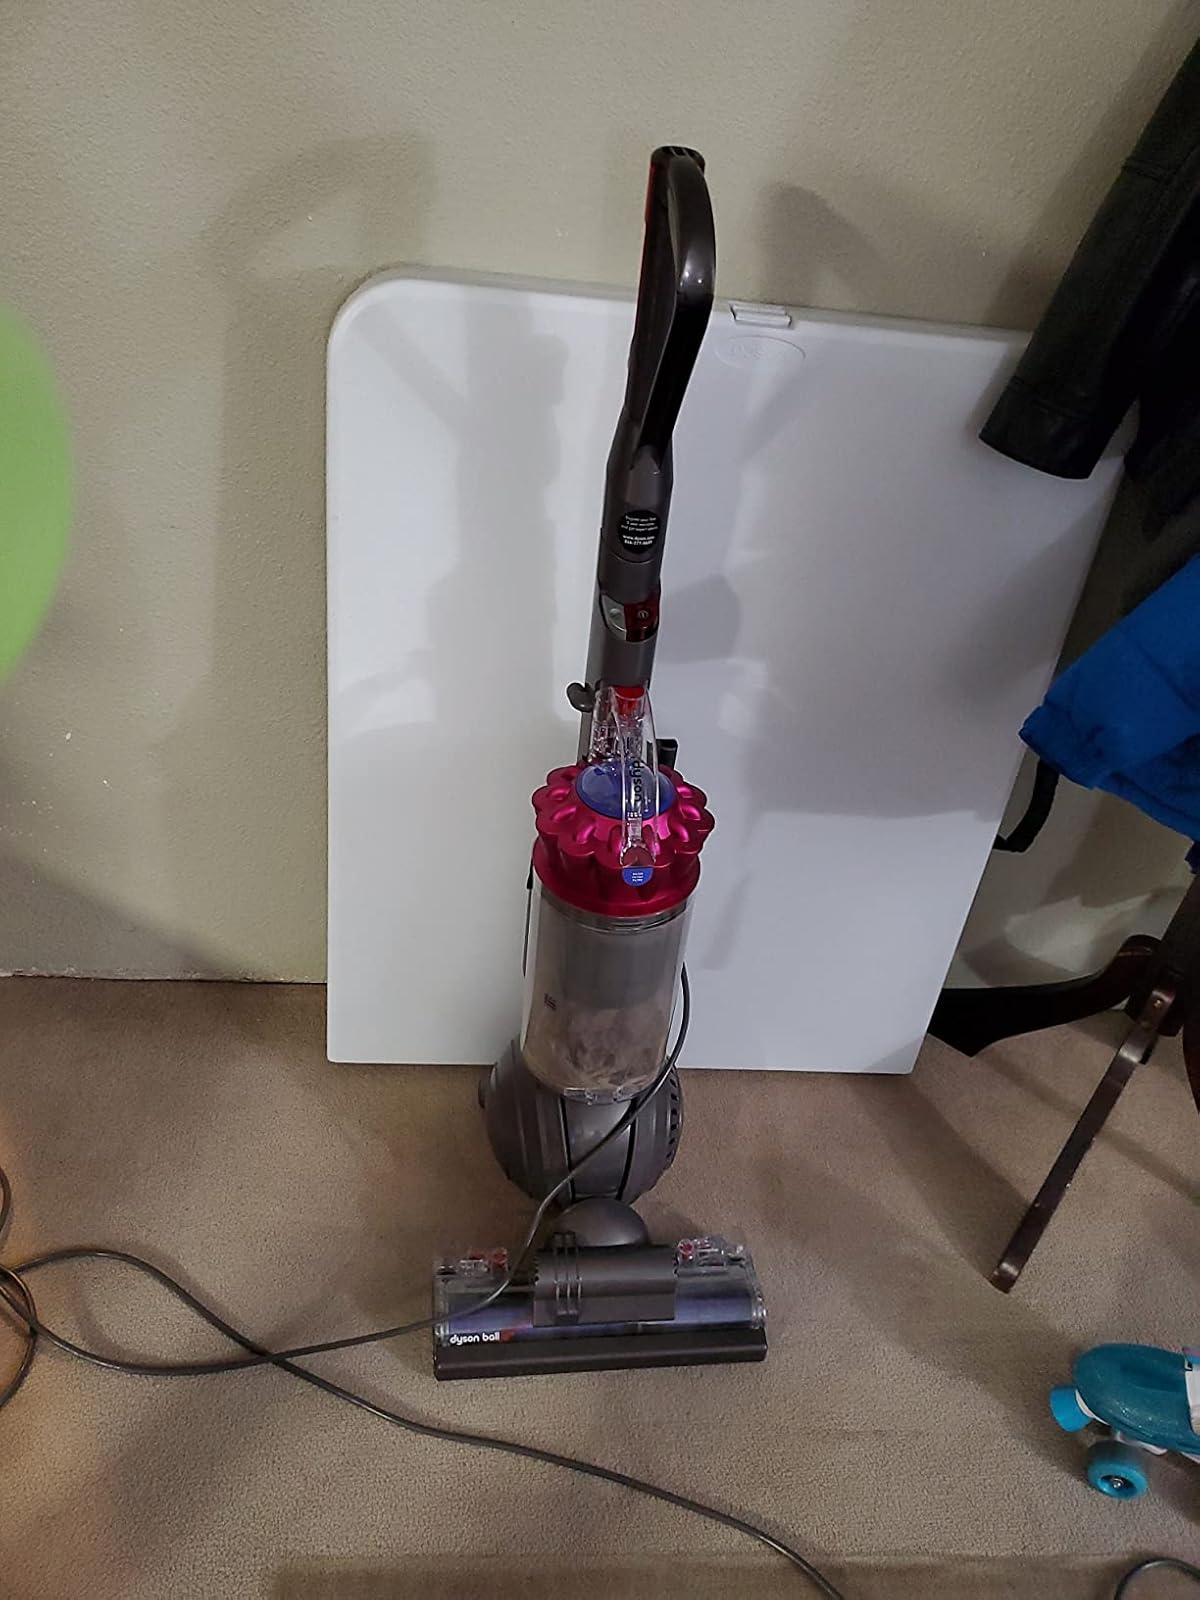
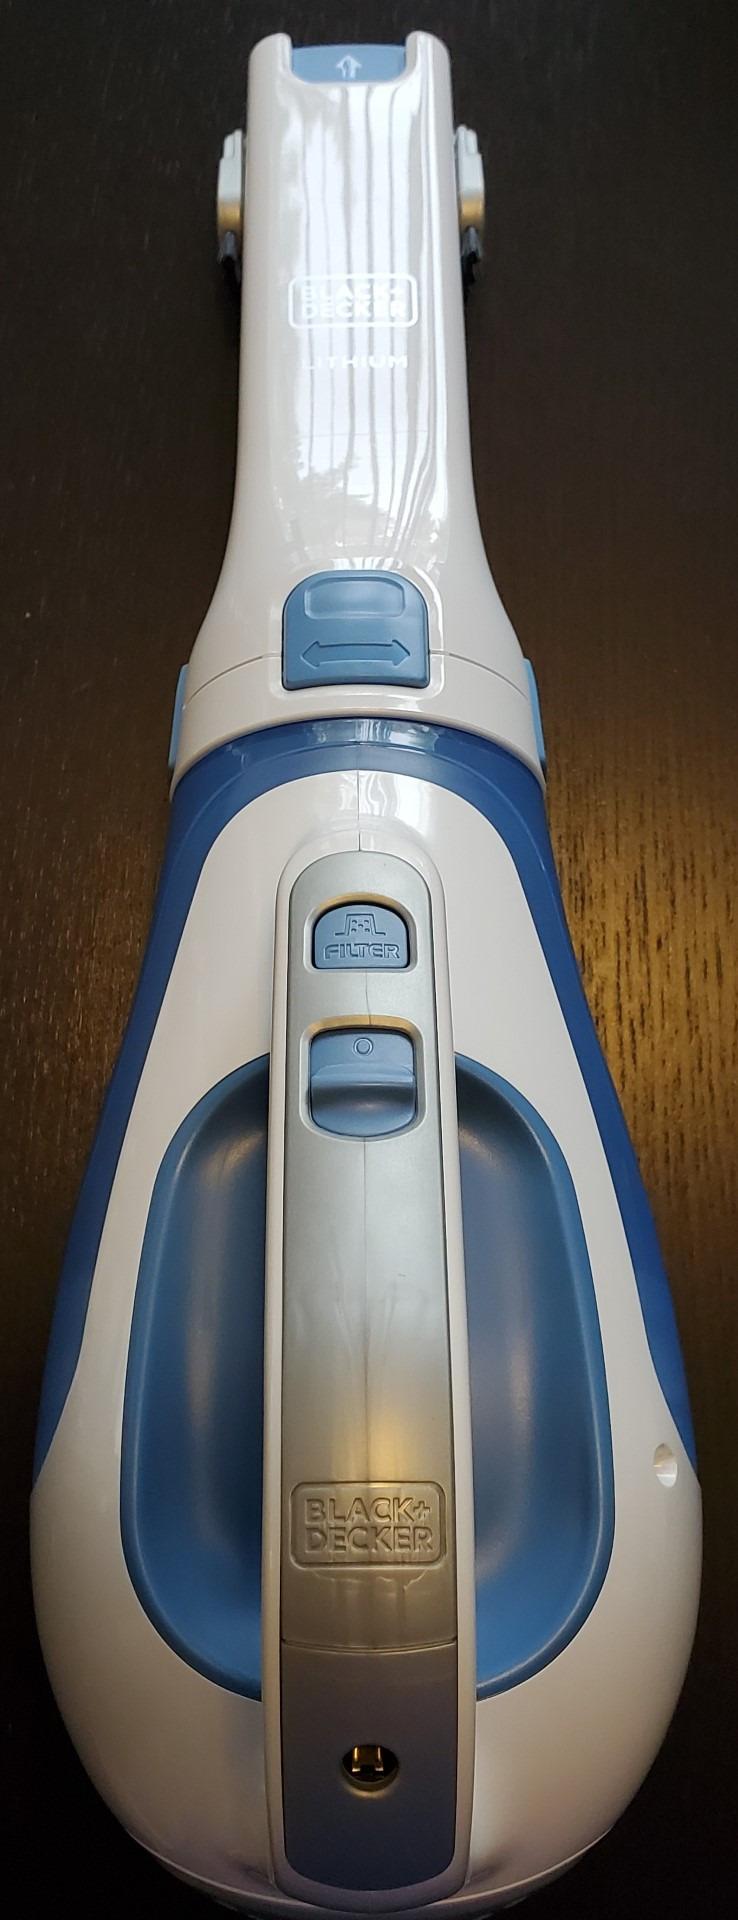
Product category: items_vacuum
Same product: no